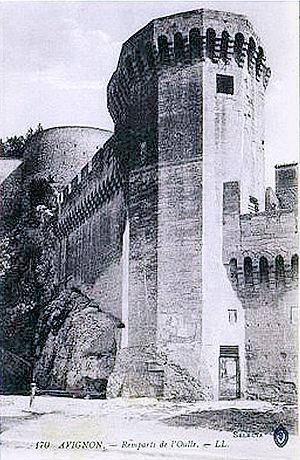
Tour épaulant les remparts face au Rhône
Avignon est une ville du sud de la France, dans le Vaucluse, qui s'étend sur la rive gauche du Rhône. C'est l'une des rares villes françaises à avoir conservé l'intégralité de ses anciens remparts.